The Tomb of the Cybermen

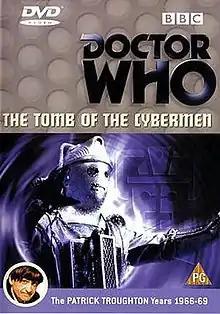
UK DVD original release front cover

With the recovery of the film prints, the planned soundtrack release was delayed until 1993, when contractual obligations forced its release. See List of "Doctor Who" audio releases.